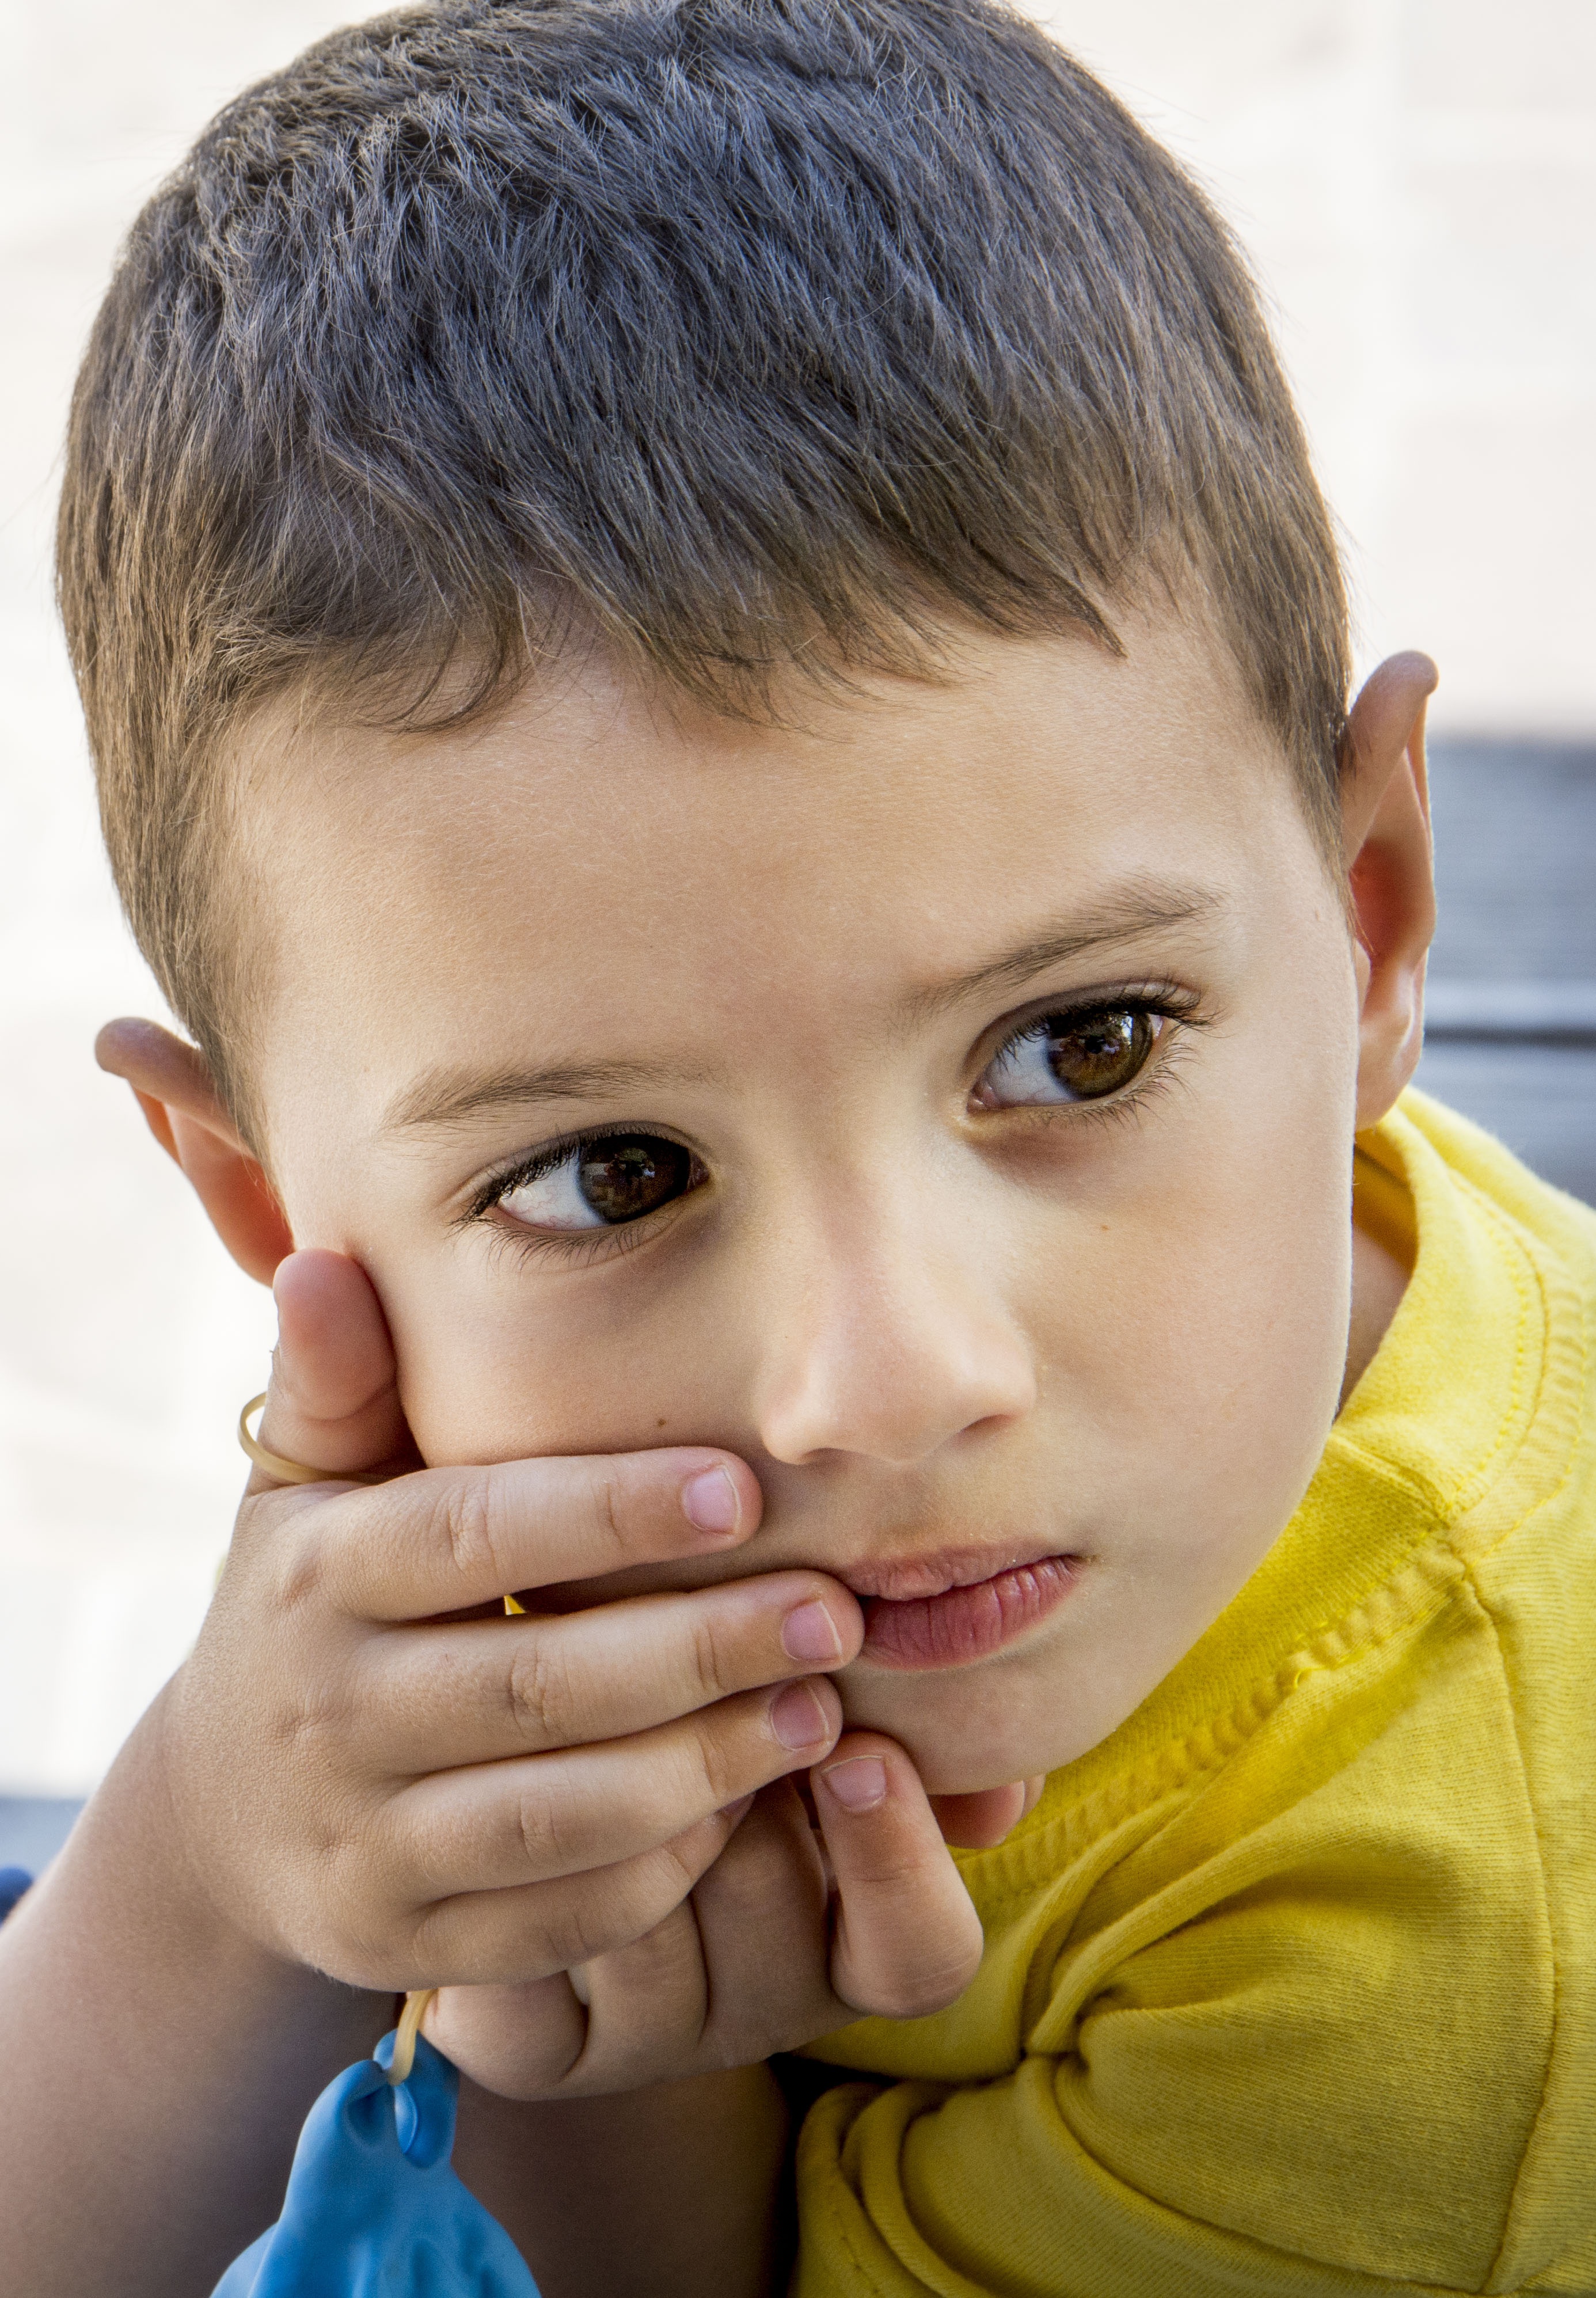
hand, person, girl, boy, kid, portrait, finger, child, ear, smile, close up, face, nose, eyes, cheek, happiness, infant, toddler, eye, skin, forehead, chin, portrait photography